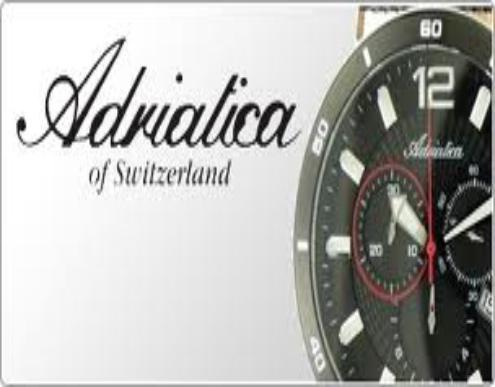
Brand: Adriatica
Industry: Clothes